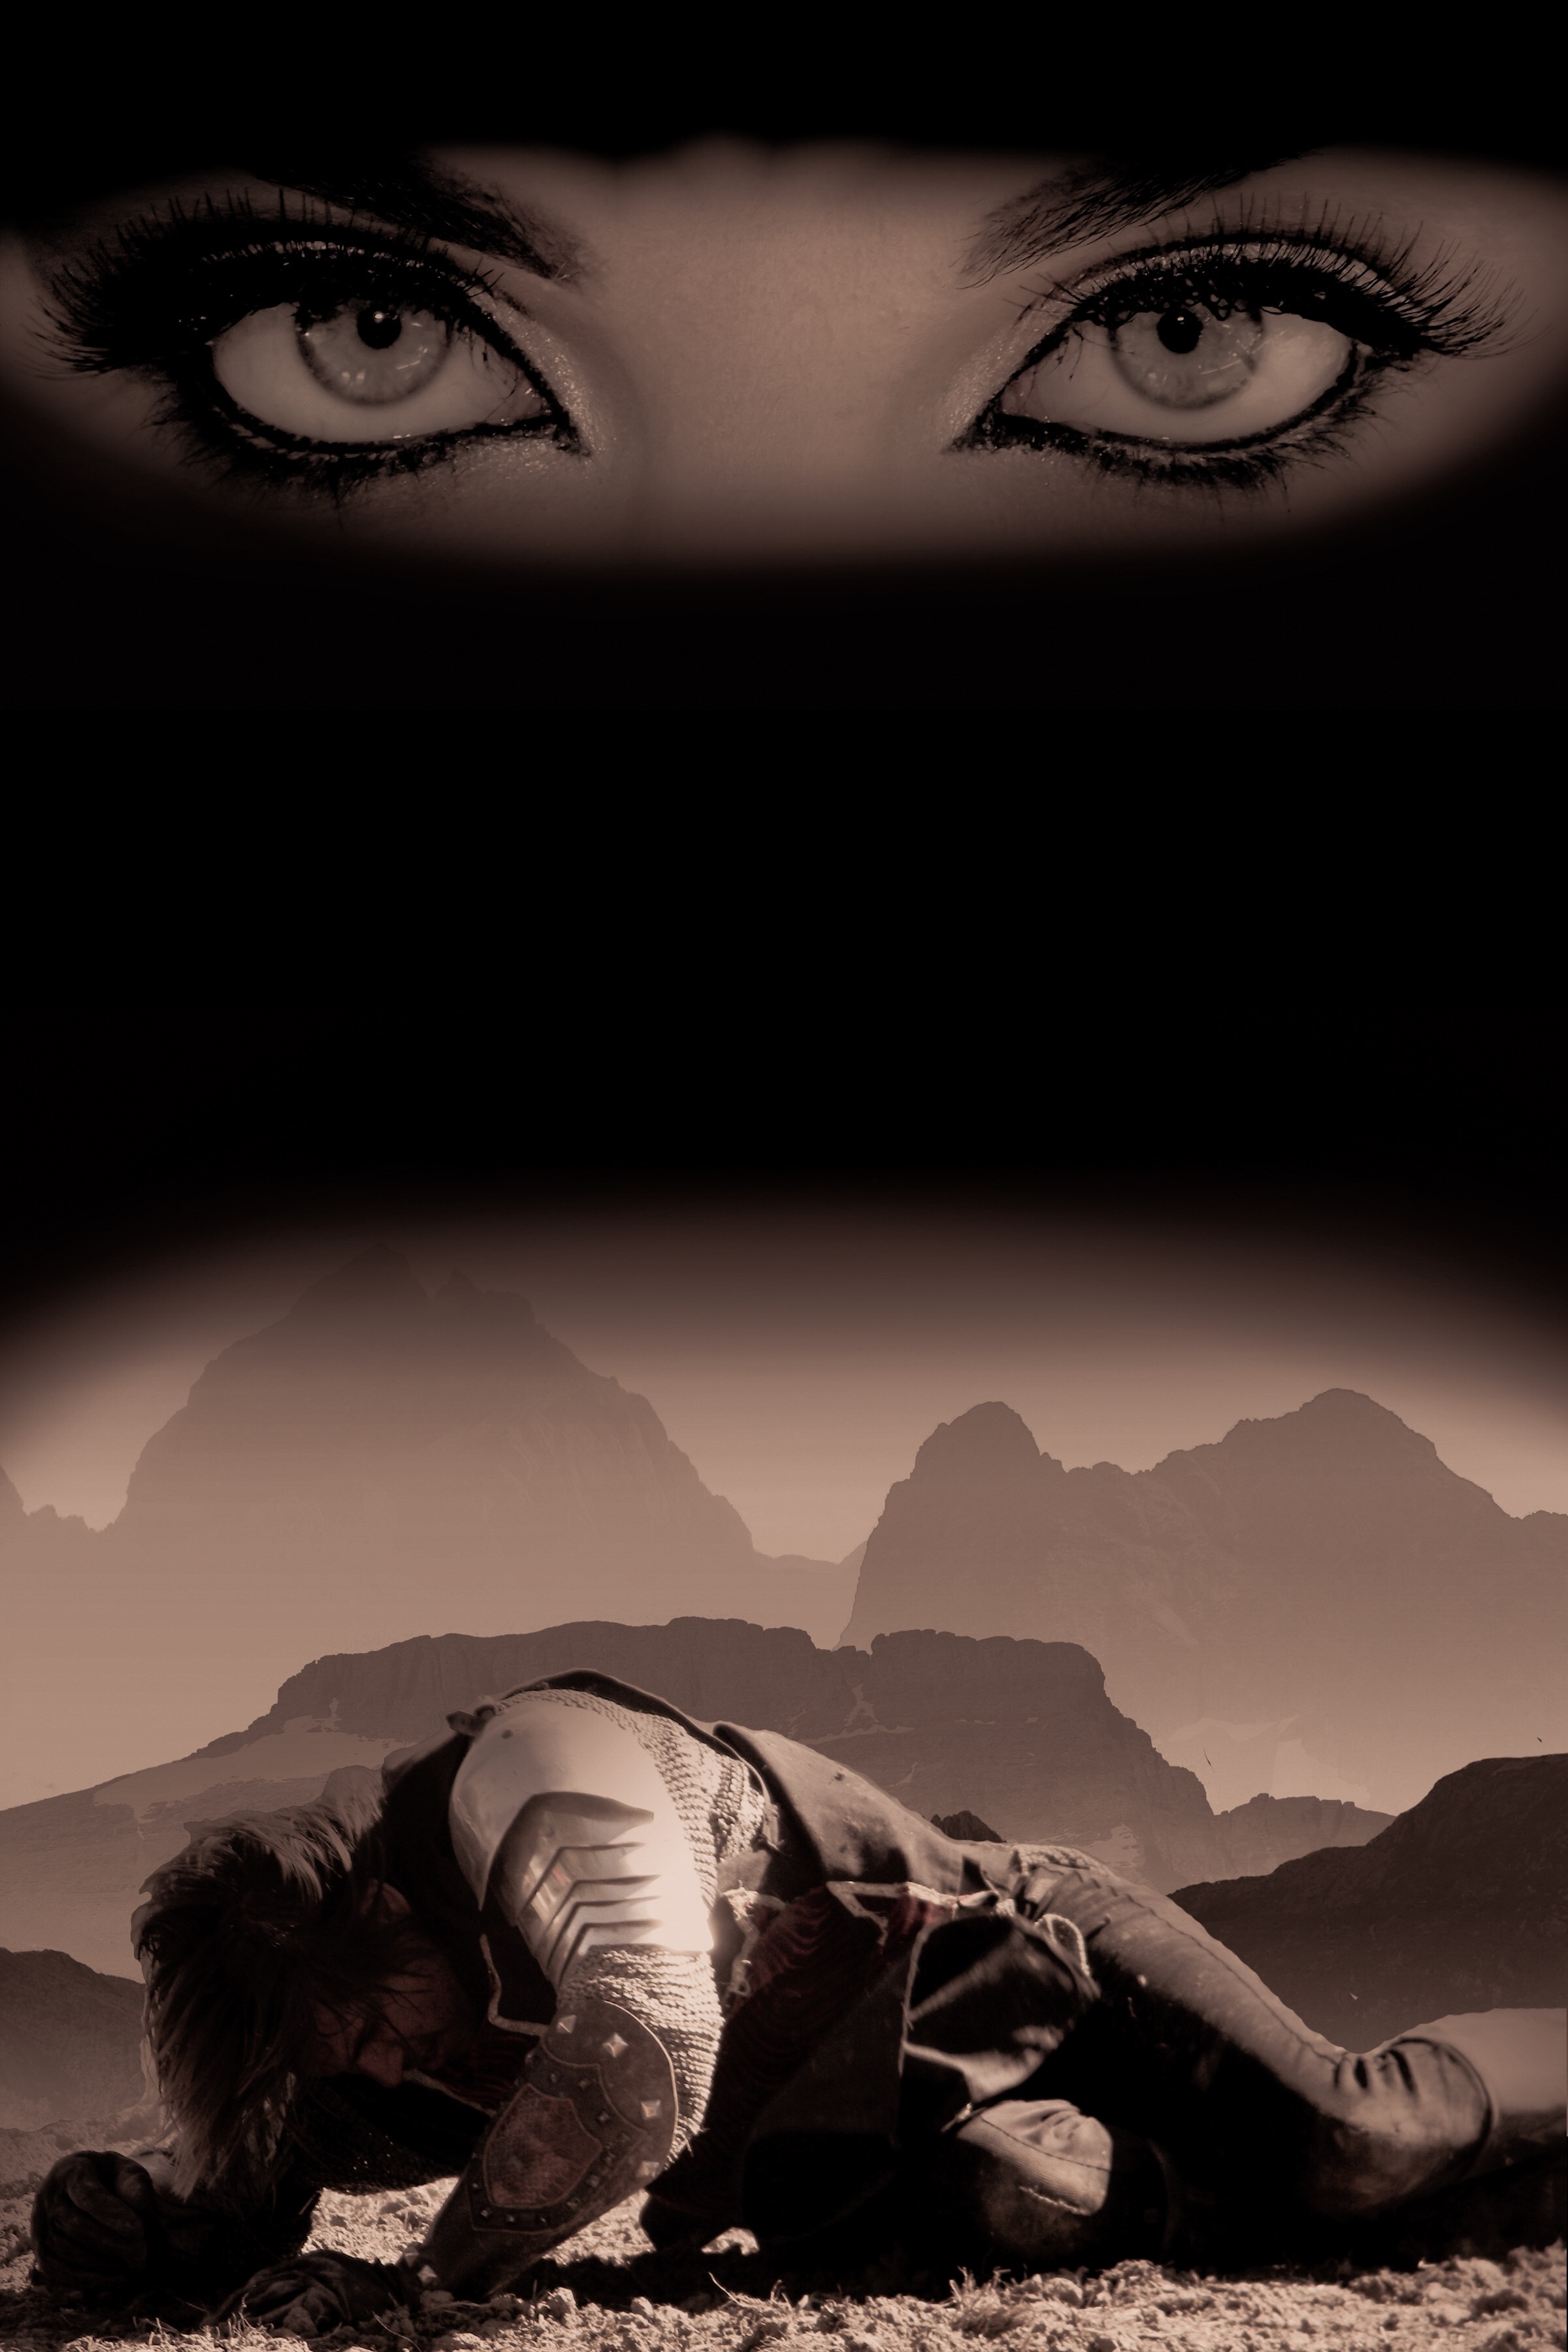
mountain, black and white, photography, fall, soldier, darkness, monochrome, eyes, eye, emotion, monochrome photography